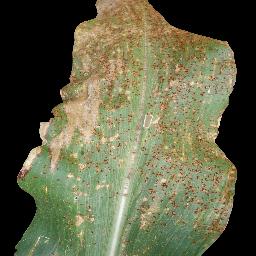
Label: Corn___Common_rust